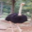
Label: bird